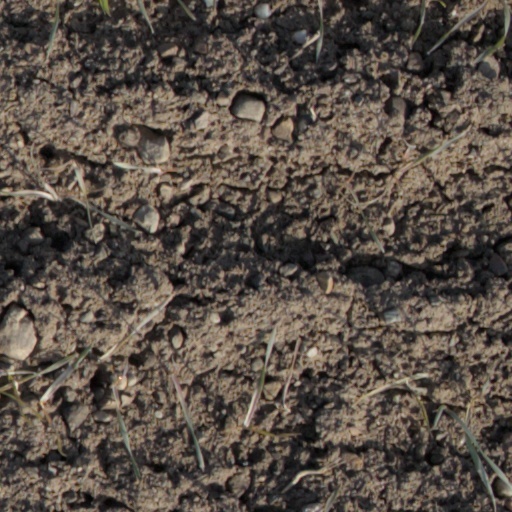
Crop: wheat